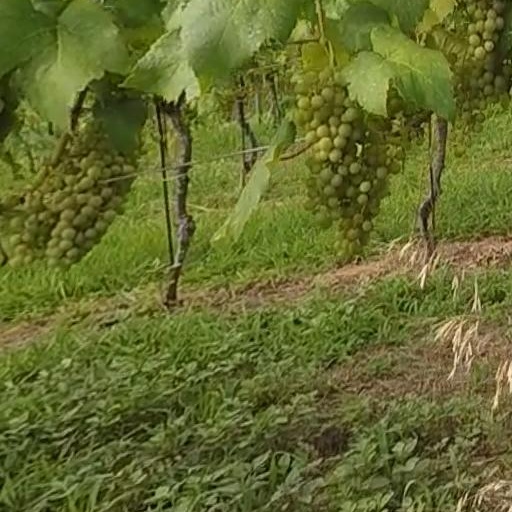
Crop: grape